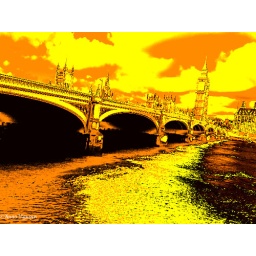
Westminster's bridge in golden color